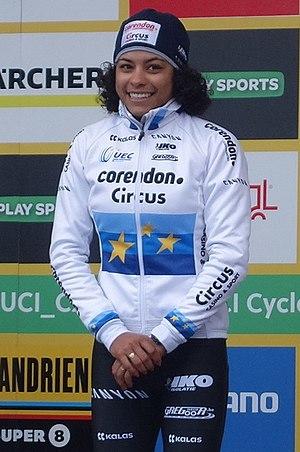
Ceylin del Carmen Alvarado, née le 6 août 1998 à Cabrera en République Dominicaine, est une coureuse cycliste néerlandaise, spécialisée dans le cyclo-cross. Elle est membre de l'équipe cycliste Alpecin-Fenix.